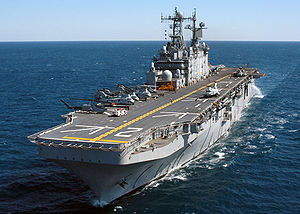
Tarawa-klassen
USS Saipan (LHA-2) i Atlanterhavet 2004
USS Saipan (LHA-2) i Atlanterhavet 2004
Tarawa-klassen er amfibieskibe brugt af den amerikanske flåde. Skibene er bygget på væftet Ingalls Shipbuilding i Pascagoula, Mississippi. Det første skib i klassen, USS Tarawa, indgik i flåden den 29. maj 1976. LHA står for Landing Ship, Helicopter, Assault og dækker over at den har hangarer til 35 helikoptere og kan garnisonere 1.900 marineinfanterister. Samtidig har LHA'ere et welldæk til landgangsbåde, luftpudebåde og amfibiekøretøjer. LHA efterfølges af LHD, der er en LHA med et større welldæk.